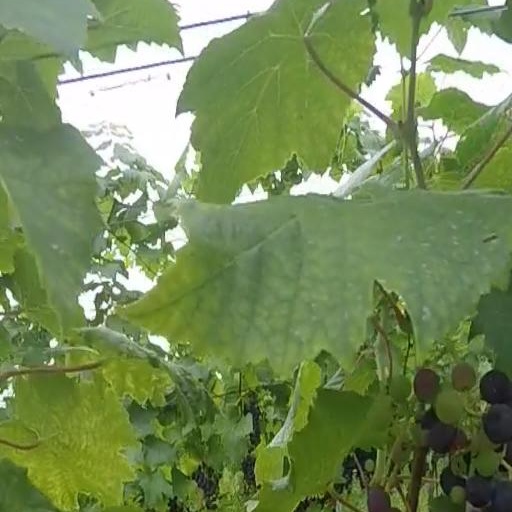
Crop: grape